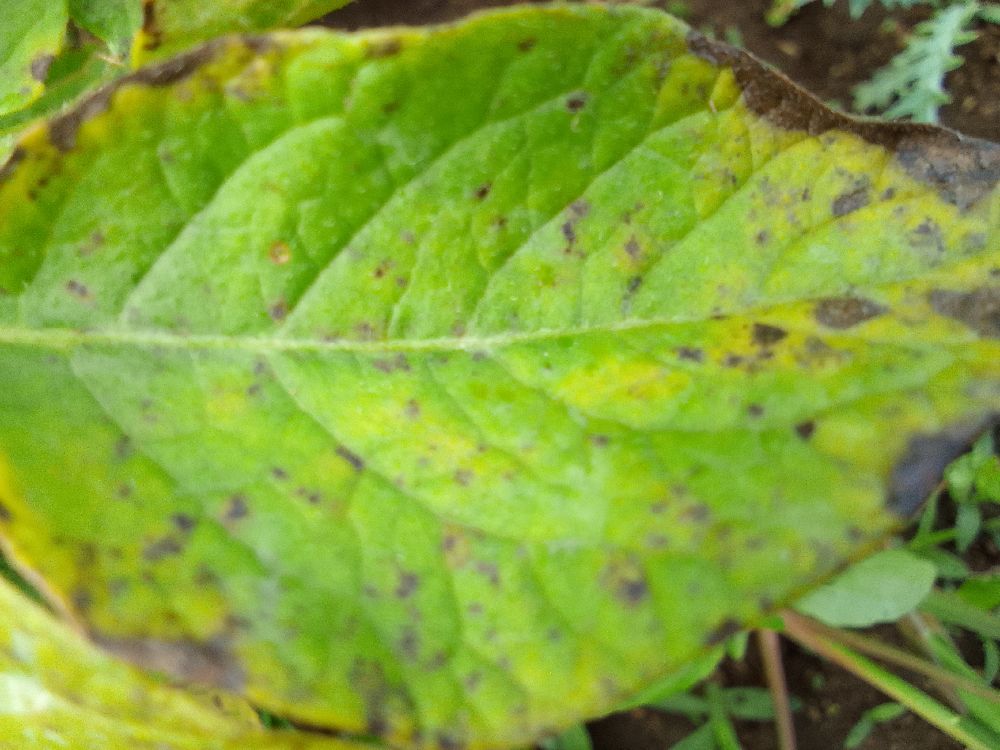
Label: Early blight